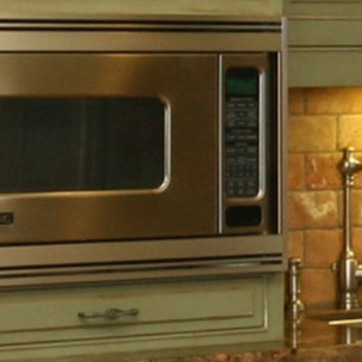
Material: metal